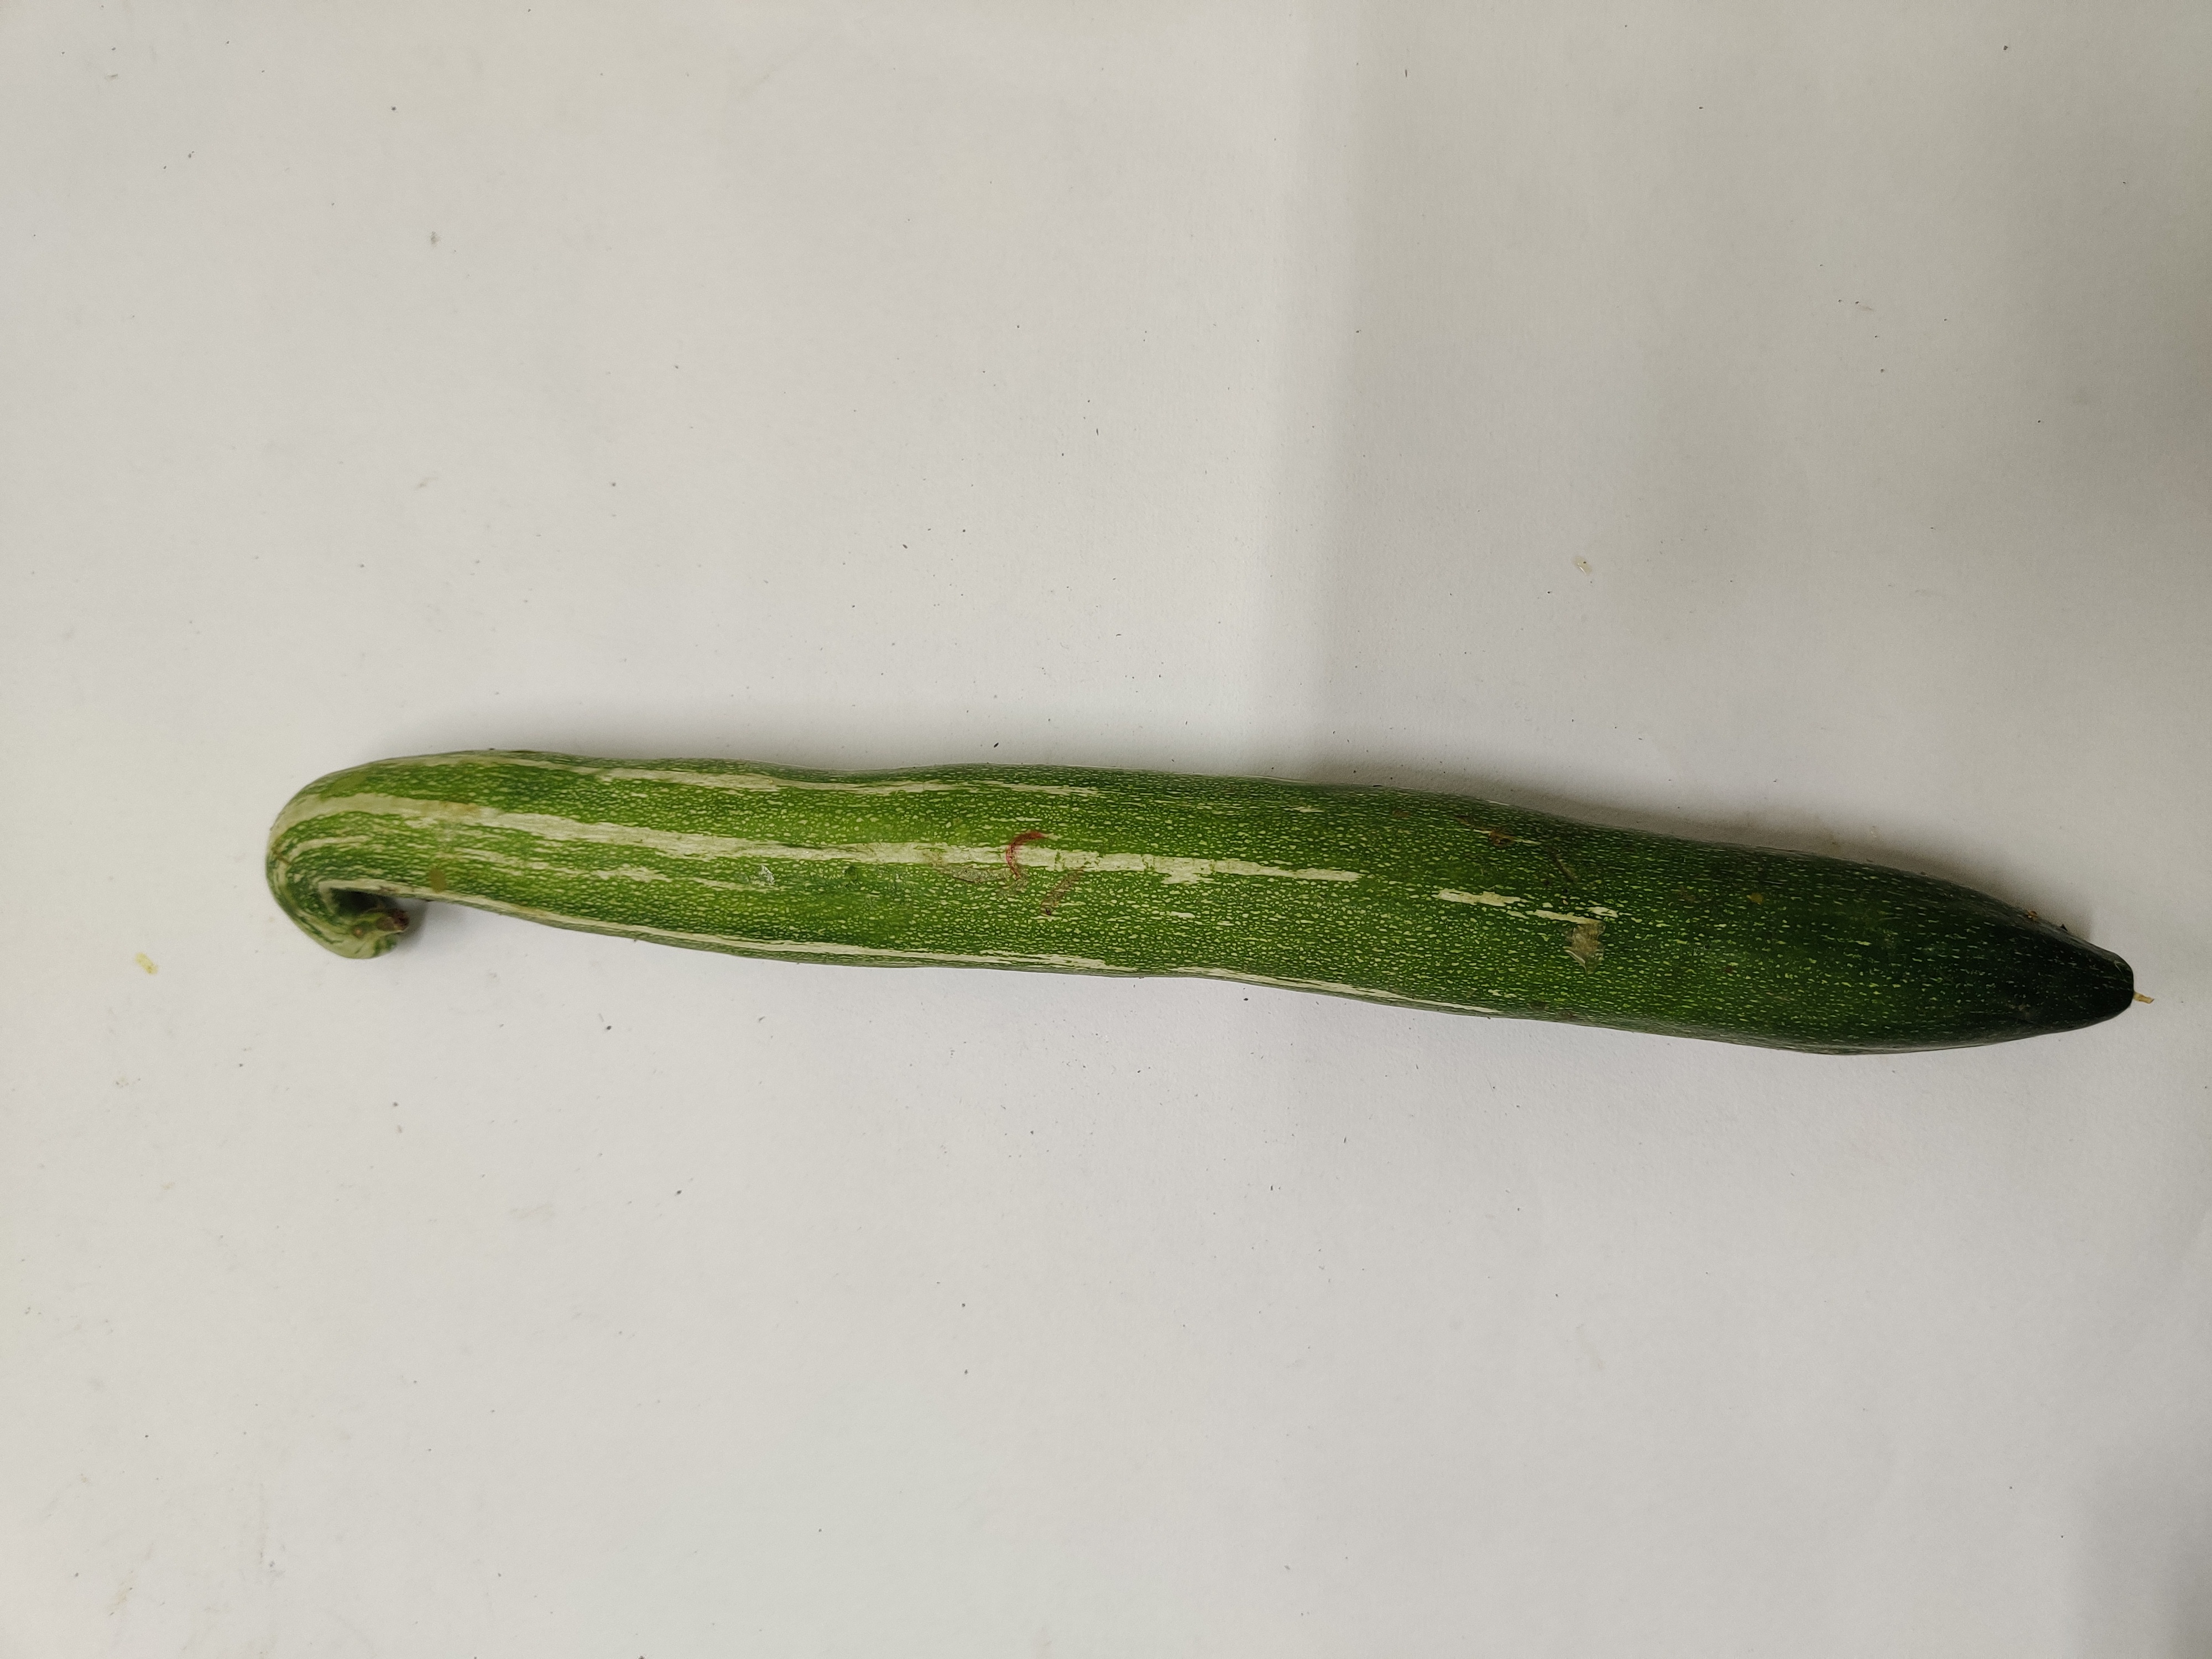
Crop: Snake Gourd
Condition: Fresh